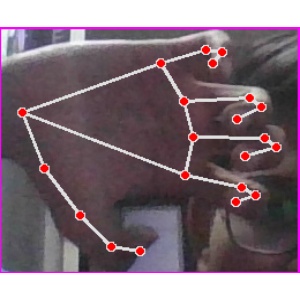
अक्षर: त